Johann Zacharias Frey

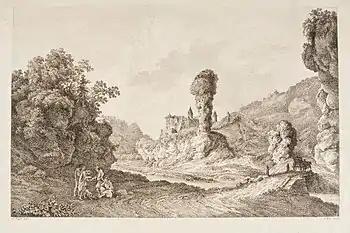
View of Pieskowa Skała (after a drawing by Zygmunt Vogel)

Johann Zacharias Frey, or Jan Zachariasz Frey (June 1769 – 8 August 1829) was an Austrian engraver and painter who spent most of his career in Poland.